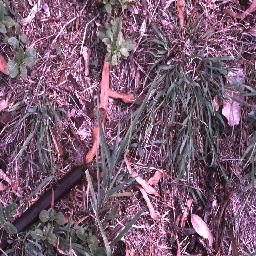
Label: negative